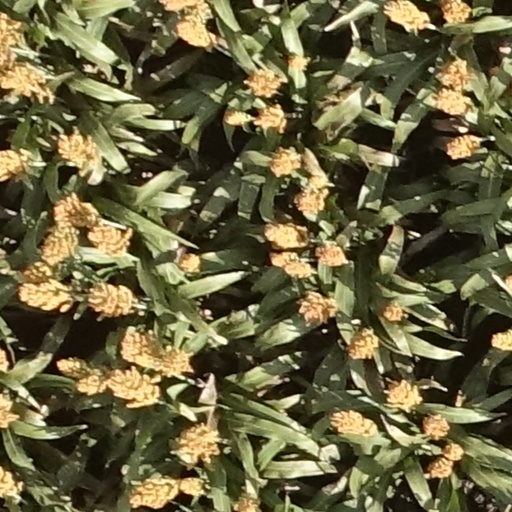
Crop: sorghum